Líf and Lífþrasir

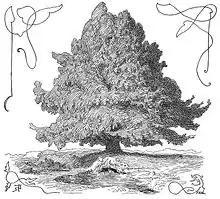
The world tree Yggdrasil. At the foot of the tree is a well, which is presumably Urðarbrunnr. No caption or title provided in the work, but the illustration appears in a section of Grímnismál labeled "Om Yggdrasil" (Danish: "about (or "around", depending on context) Yggdrasil").

Carolyne Larrington notes that it is nowhere expressly stated what will happen to the world tree Yggdrasil at Ragnarök, points to a connection between Mímir and Yggdrasil in the poem "Völuspá", and theorizes that "it is possible that Hoddmimir is another name for Mimir, and that the two survivors hide in Yggdrasill."